Chicago American

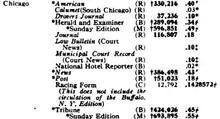
Circulation figures for Chicago newspapers appearing in "Editor & Publisher" in 1919. The "American"'s circulation of 330,216 placed it third in the city, behind the "Chicago Tribune" (424,026) and "Chicago Daily News" (386,498), and ahead of the "Chicago Herald-Examiner" (289,094).

Distribution of the "Herald Examiner" after 1918 was controlled by gangsters. Dion O'Banion, Vincent Drucci, Hymie Weiss and Bugs Moran first sold the "Tribune". They were then recruited by Moses Annenberg, who offered more money to sell the "Examiner", later the "Herald-Examiner". This "selling" consisted of pressuring stores and news dealers. In 1939, Annenberg was sentenced to three years in prison for fraud and died in prison.